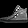
Label: Sneaker